Lutheran art

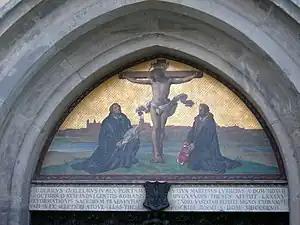
The tympanum of "Thesis Door" at the Castle Church in Wittenberg depicts Martin Luther and Philip Melanchthon kneeling in prayer, facing the crucified Christ.

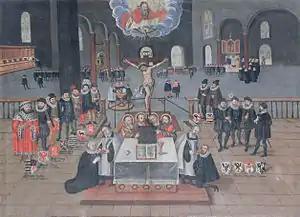
The Lutheran Mass depicted in the Nikolaikirche in Berlin, Martin Schulz, 1615

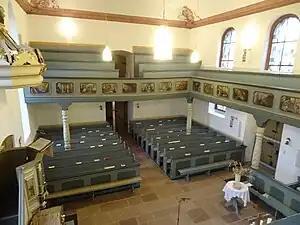
Daniel Hisgen's paintings are mostly cycles on the parapets of Lutheran church galleries. Here the Creation (left) to the Annunciation can be seen.

With respect to the Divine Service, "Lutheran worship became a complex ritual choreography set in a richly furnished church interior."